Milecastle 59

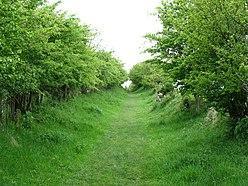
Hadrian's Wall Path in the vicinity of Milecastle 59

Milecastle 59 (Old Wall) was a milecastle on Hadrian's Wall.